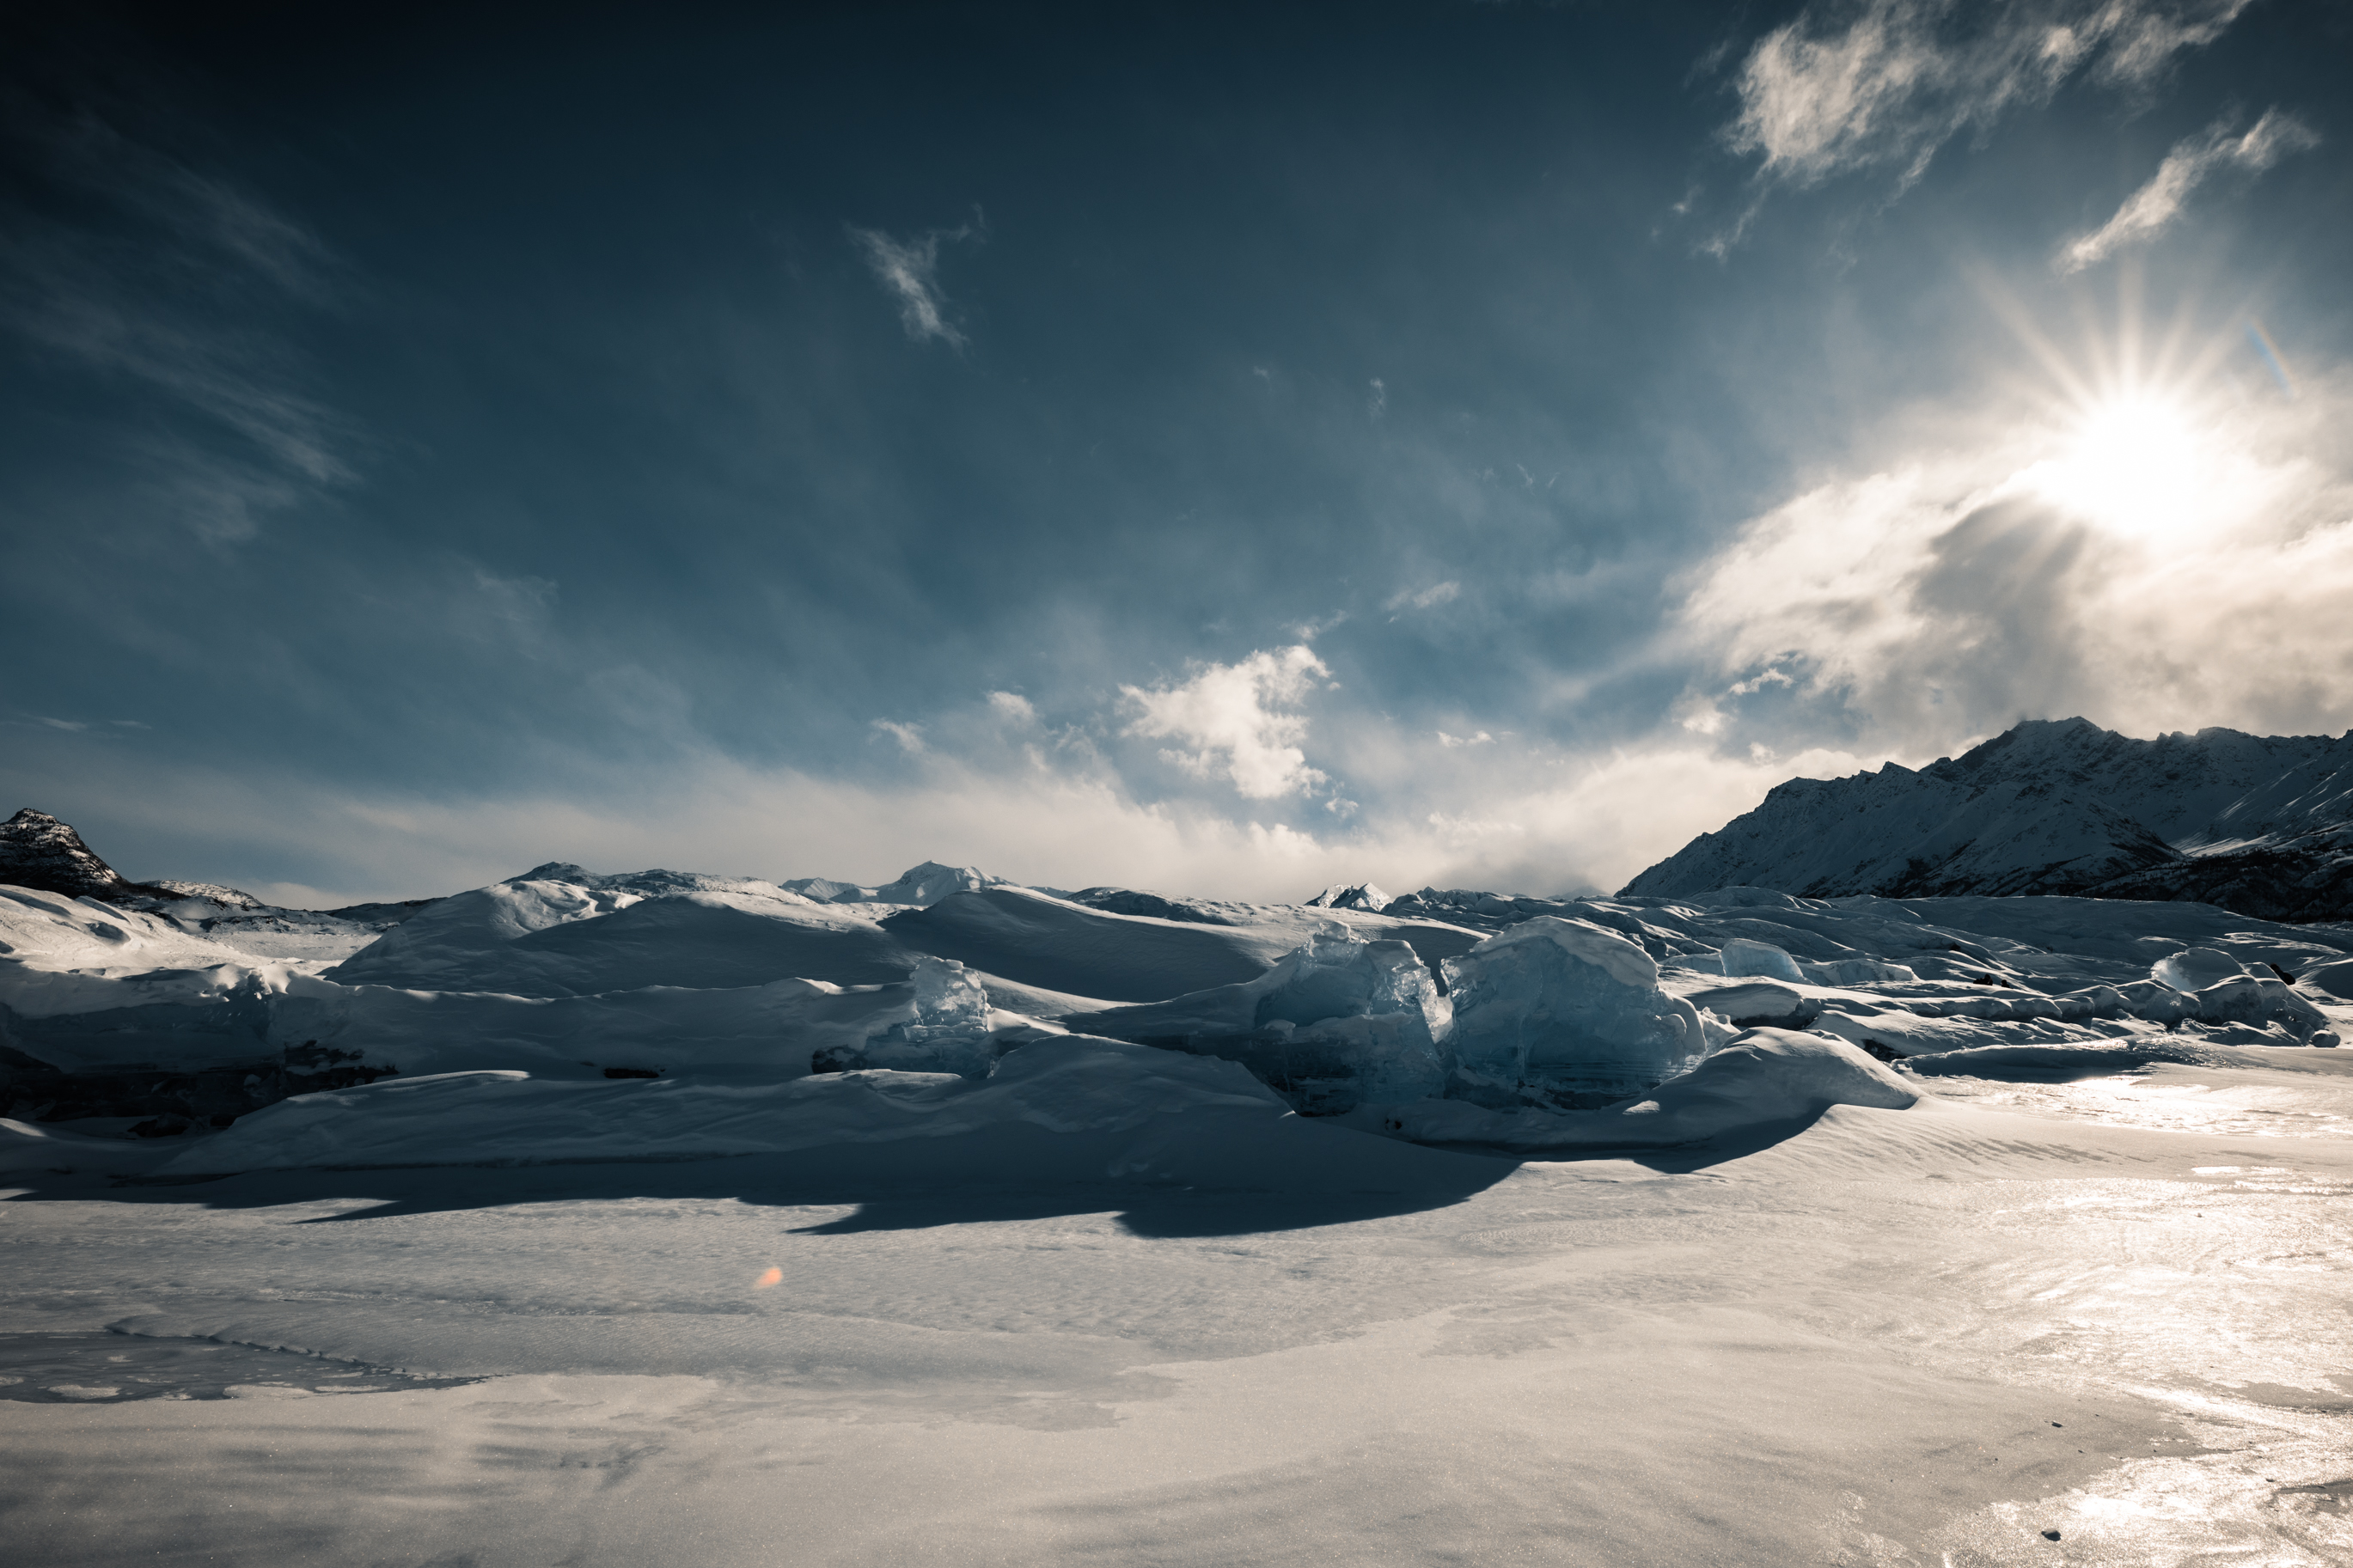
alaska, glacier, matanuska, ice, sky, nature, cloud, mountainous landforms, snow, freezing, mountain, arctic, water, atmosphere, photography, winter, phenomenon, mountain range, morning, glacial landform, reflection, horizon, sea, sunlight, landscape, ice cap, fell, arctic ocean, meteorological phenomenon, nunatak, computer wallpaper, calm, ocean, fjord